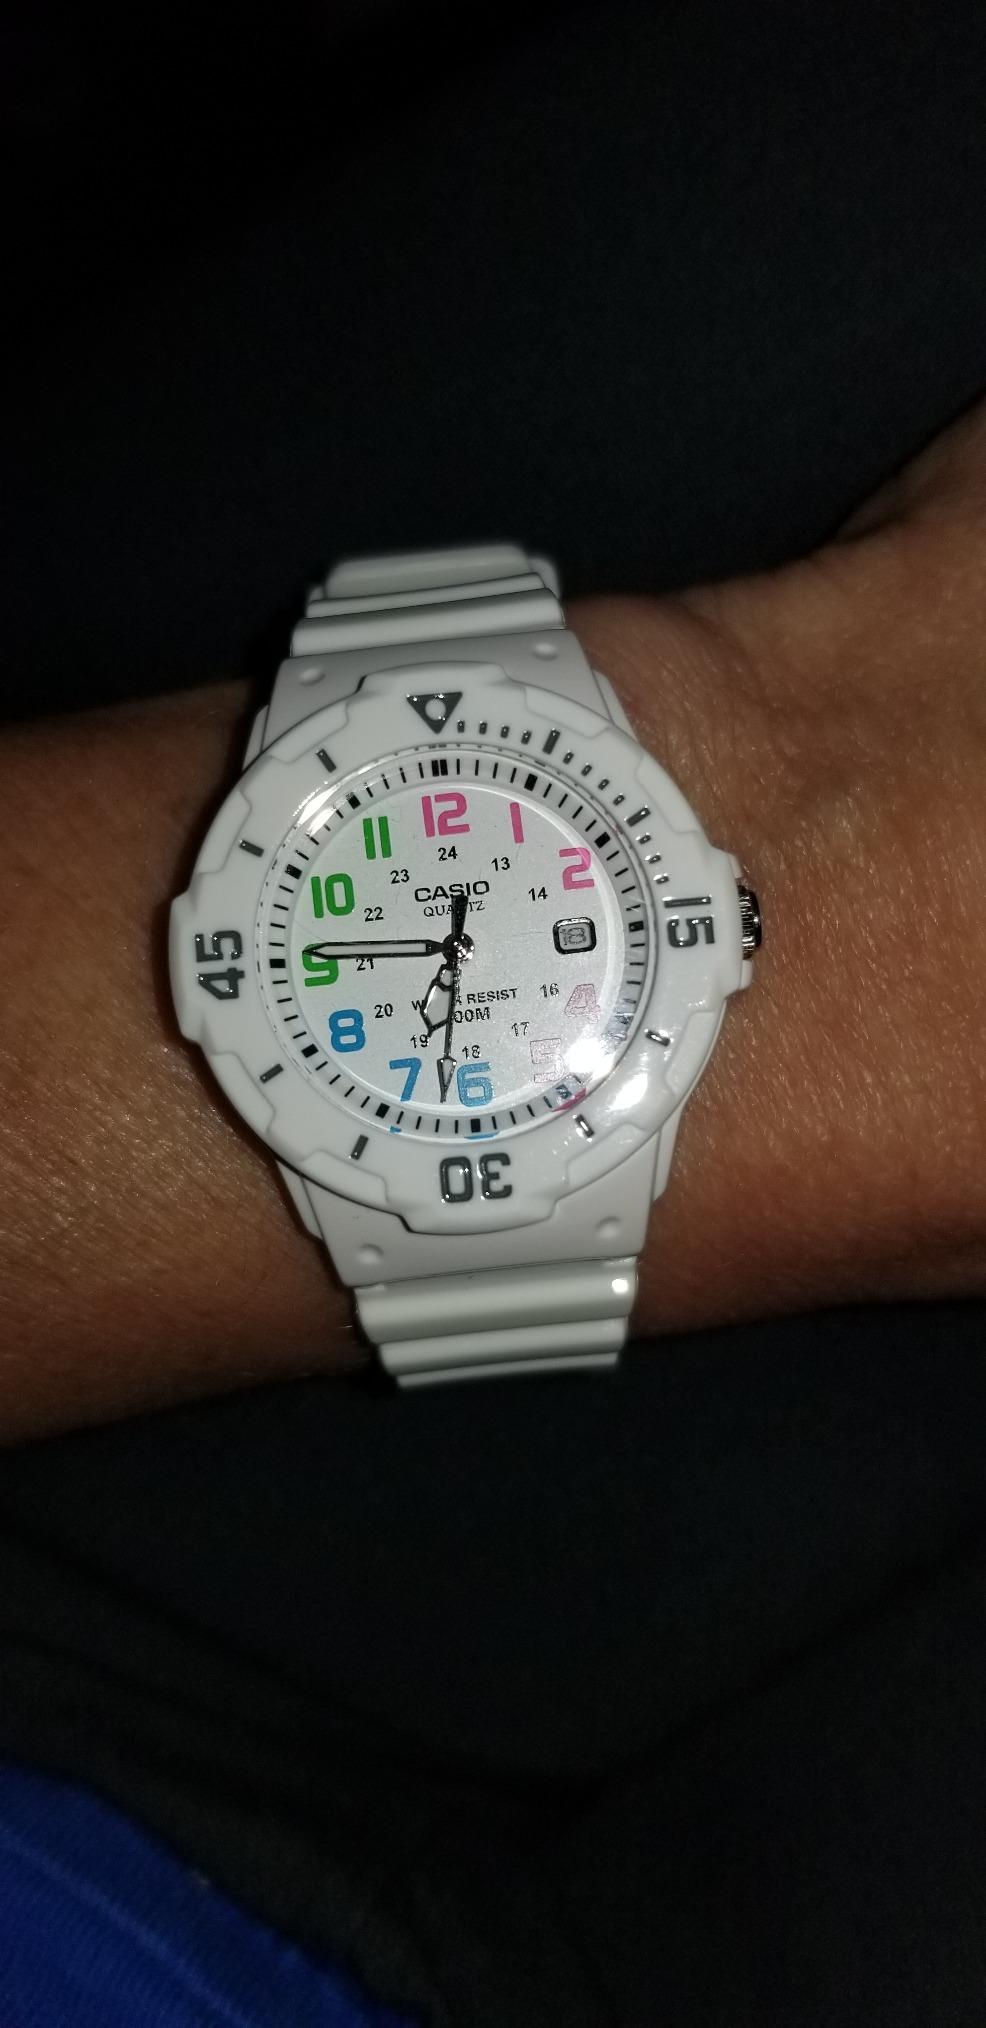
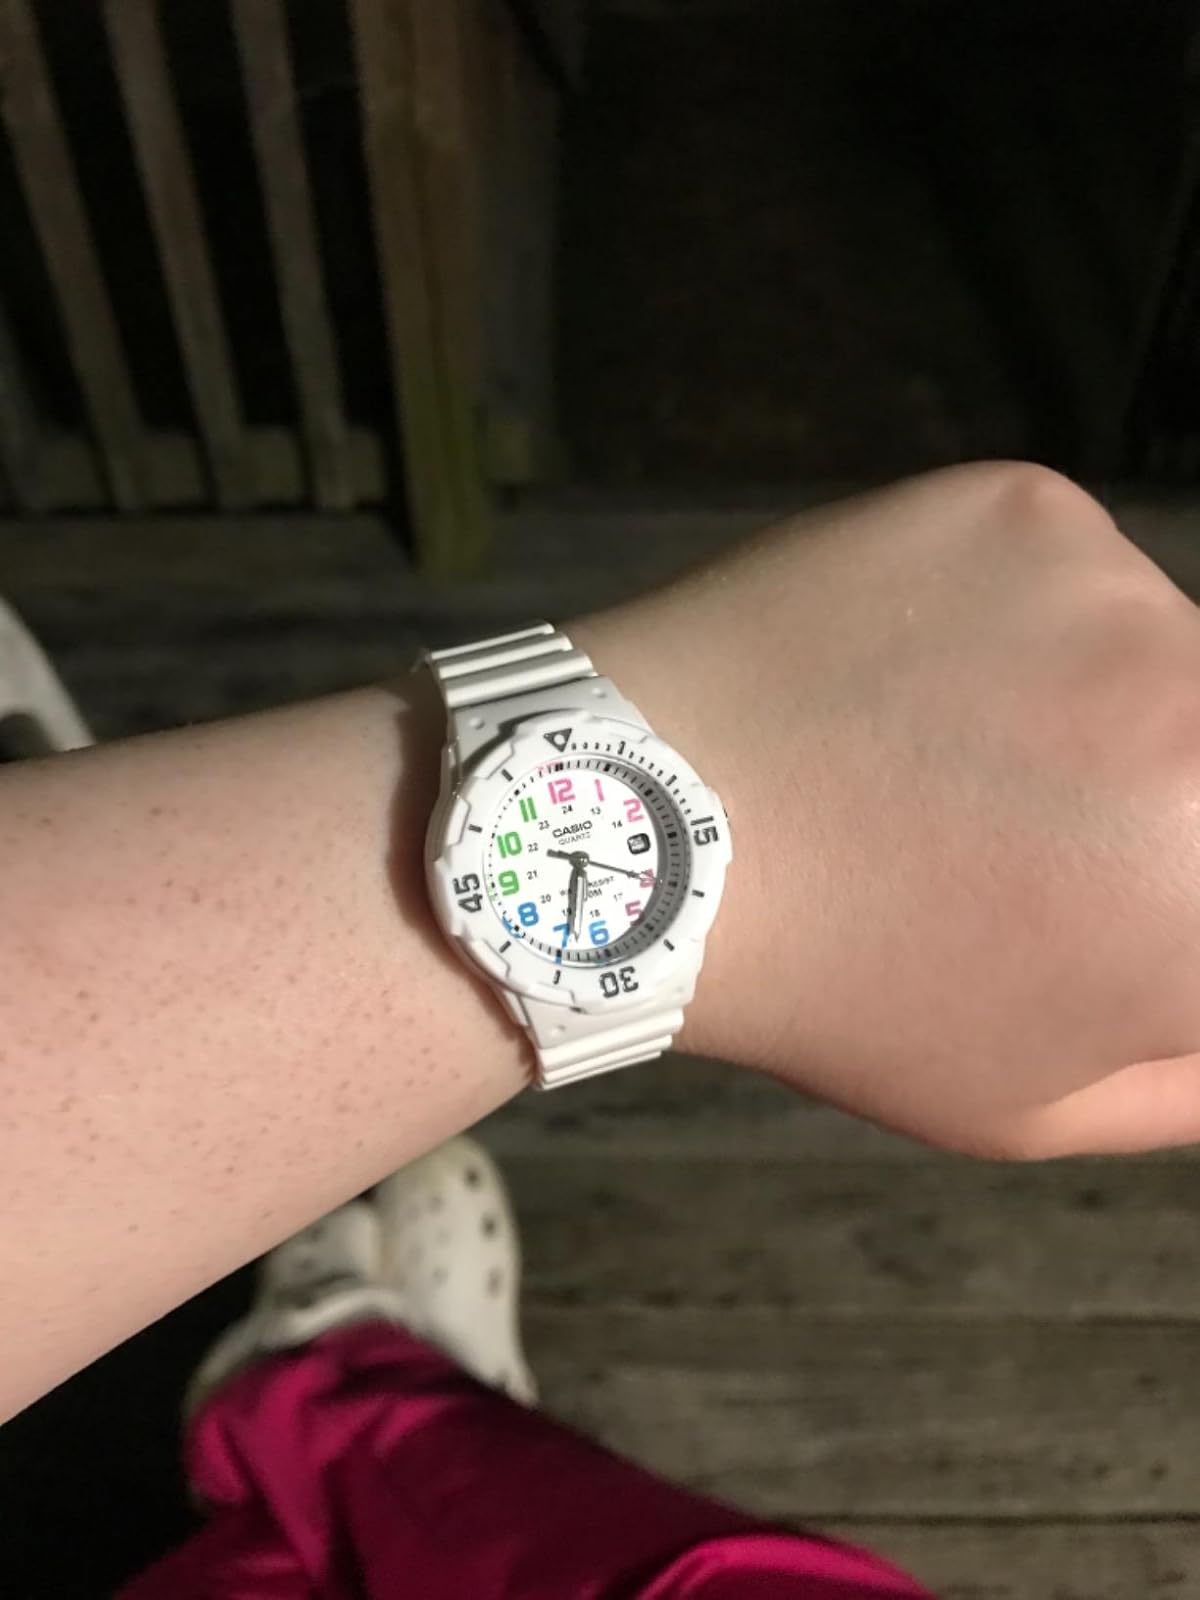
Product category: accessories_watch
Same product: yes